Lagunas de Zempoala National Park

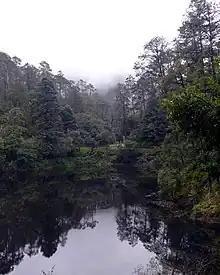
Plant life near one of the lakes

The Park consists of seven lagoons: Zempoala, Compila, Tonatihua, Seca, Ocoyotongo, Quila, and Hueyapan which are supplied with water through rain and the rivers descending from the Ajusco and the surrounding mountains. Three of the lagoons (Zempoala, Tonatihua, and Prieta) have water the whole year, and the other four are seasonal.